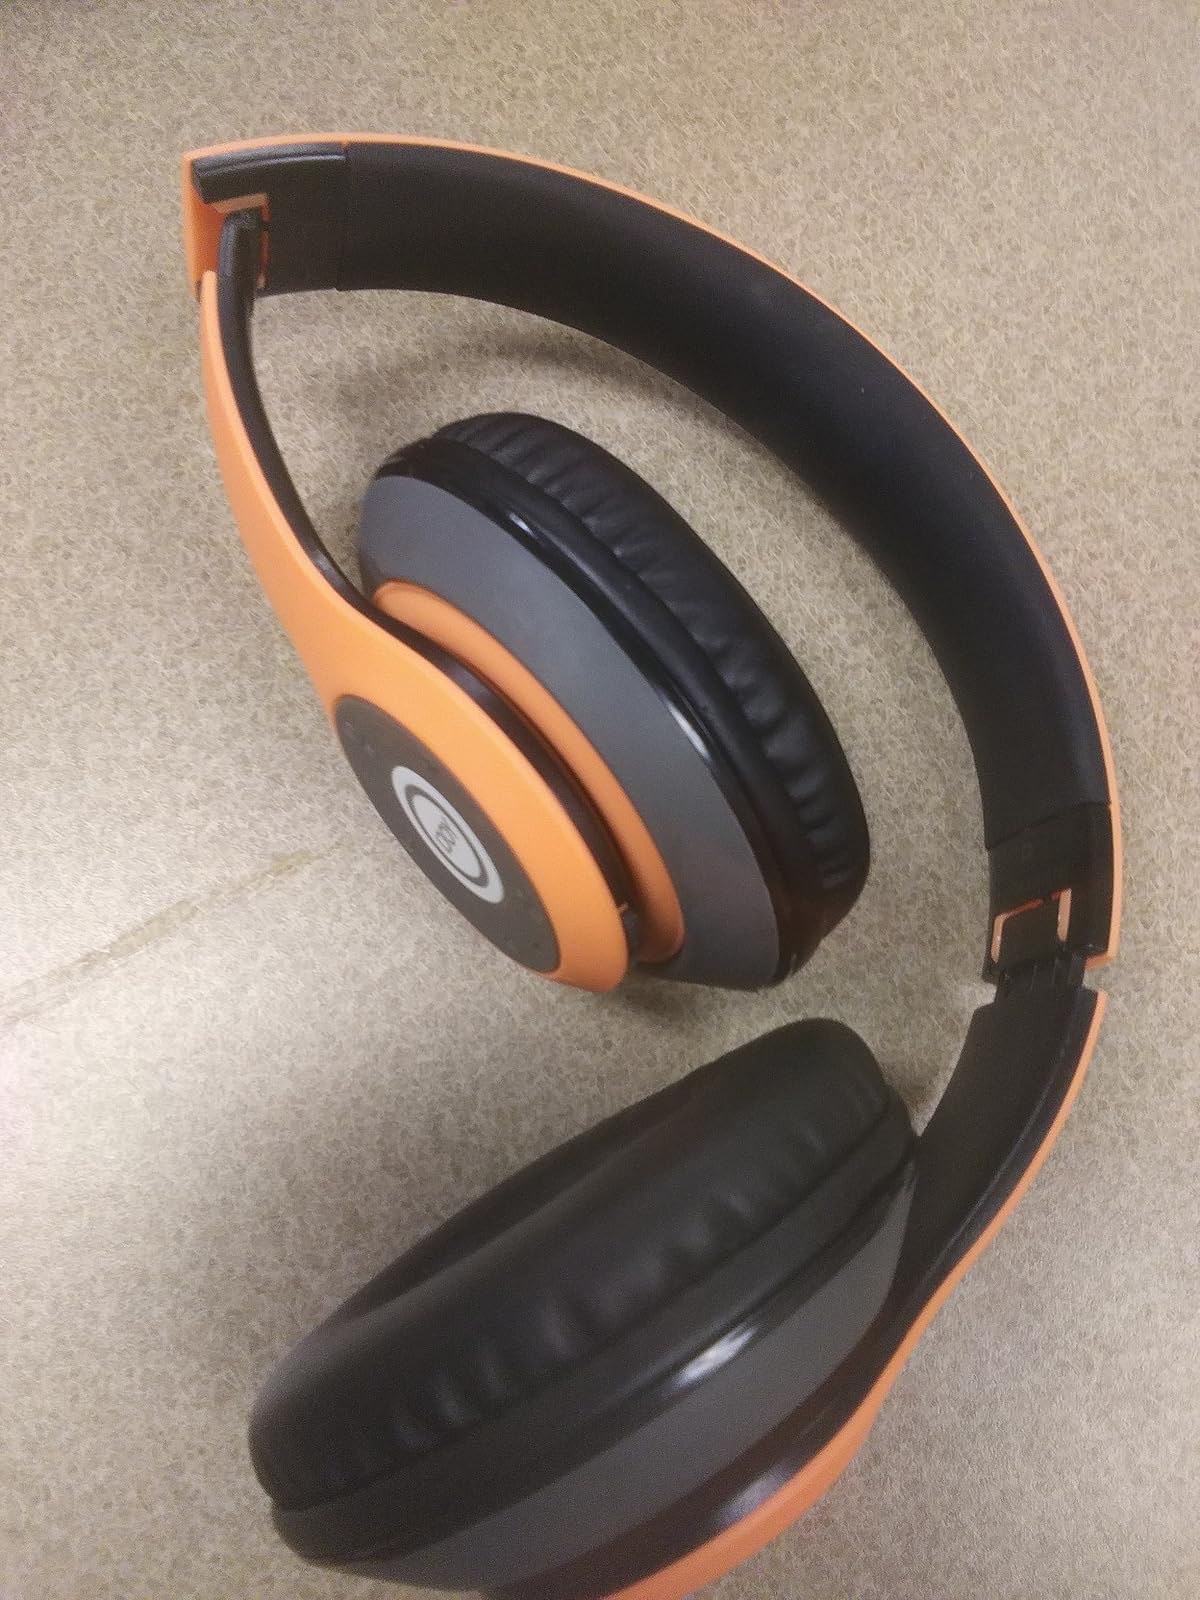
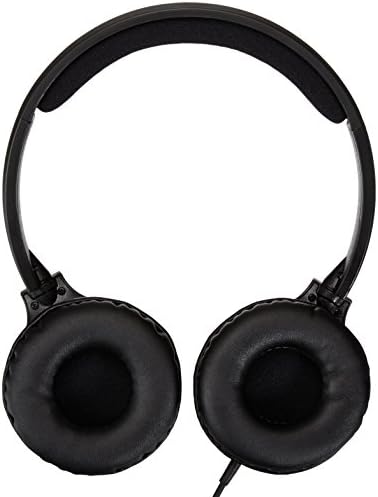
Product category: headphones
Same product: no